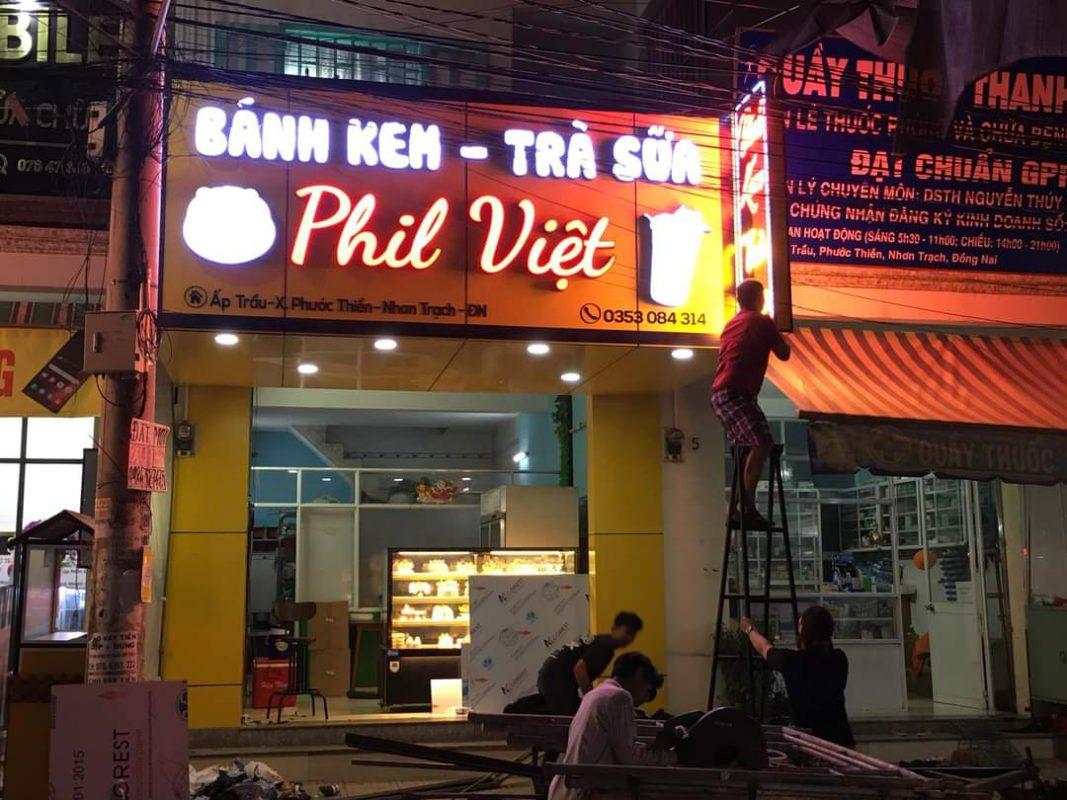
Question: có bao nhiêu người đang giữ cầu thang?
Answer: một người